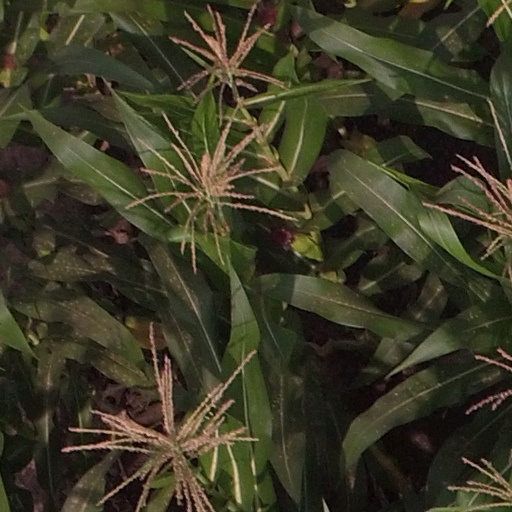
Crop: maize; corn